Vikøy Church

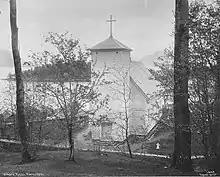
View of the church in 1912

The earliest existing historical records of the church date back to the year 1316, but the church was built before that time. The first church at Vikøy was a wooden stave church that likely was built during the 13th century. The original church was described as a triple-nave stave church with an open air corridor surrounding the building. During the centuries, the old church was restored and renovated several times, with parts of the old stave structure being replaced with timber-framed work. In 1712, the tower was rebuilt. In 1721, a church inspection noted that the nave measured and the choir measured . There was also a church porch.